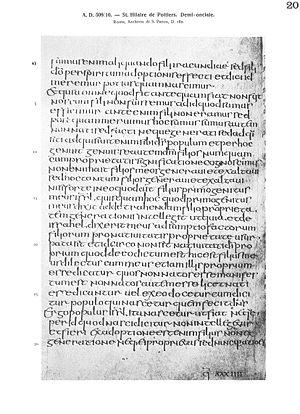
Le terme de demi-onciale ou semi-onciale a été créé par Scipione Maffei dans son ouvrage Istoria diplomatica, pour désigner ce qui lui paraissait être une forme réduite de l'écriture onciale dans le fameux Codex Basilicanus de Saint Hilaire, lequel alternait des sections entre ces deux types d'écritures.